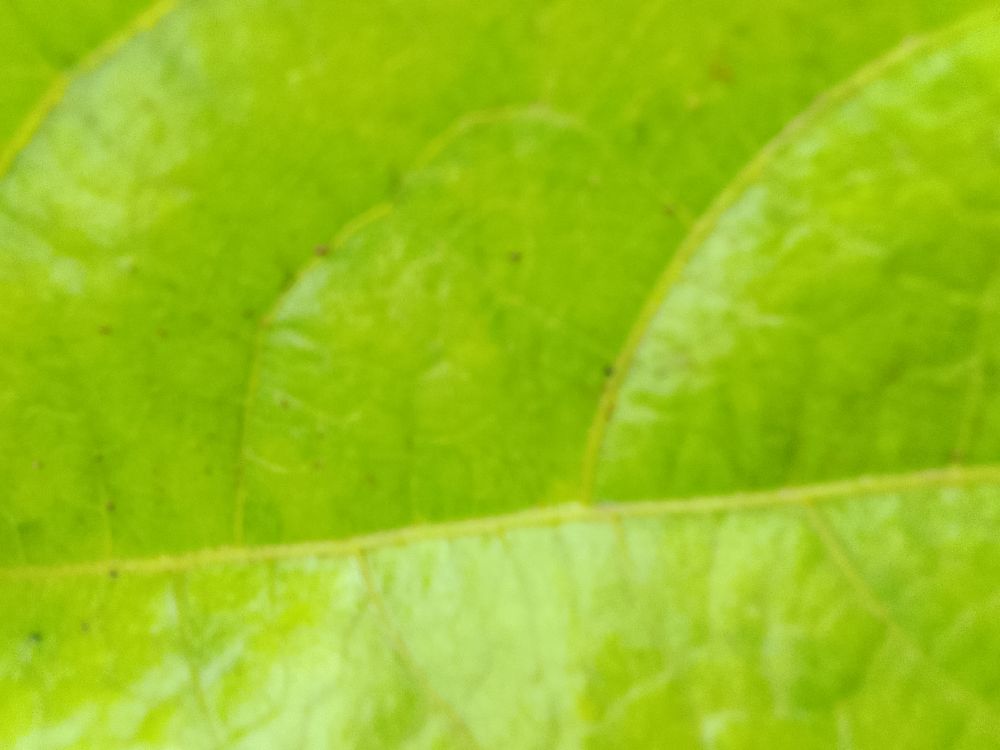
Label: healthy